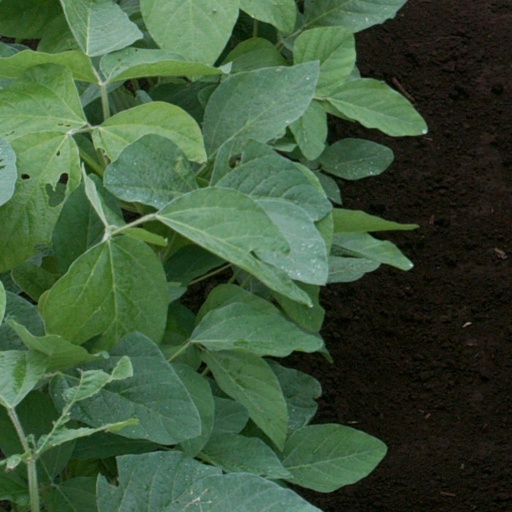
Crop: soybean